Treaty of Georgievsk

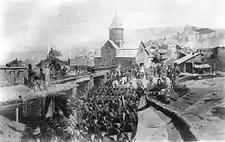
"Entrance of the Russian troops in Tiflis on November 26, 1799". A painting by Franz Roubaud, 1886.

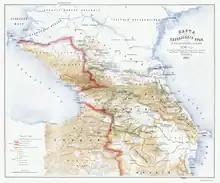
The Caucasian states and territories in 1799.

The results of the Treaty of Georgievsk proved disappointing for the Georgians. King Erekle's adherence to it prompted Persia's new ruler, Agha Mohammad Khan, who had sent several ultimatums, to invade, as he sought to re-establish Persia's traditional suzerainty over the region. Russia did nothing to help the Georgians during the disastrous Battle of Krtsanisi in 1795, which left Tbilisi sacked and Georgia ravaged (including the west Georgian kingdom of Imereti, ruled by Erekle II's grandson, King Solomon II). Belatedly, Catherine declared war on Persia and sent an army to Transcaucasia. But her death shortly thereafter (November 1796) put an end to Russia's Persian Expedition of 1796, as her successor, Paul, turned to other strategic objectives. Persia's Shahanshah next contemplated the removal of the Christian population from eastern Georgia and eastern Armenia, launching the campaign from Karabagh. His goal was frustrated not by Russian resistance, but by a Persian assassin in 1797.